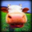
Label: cattle